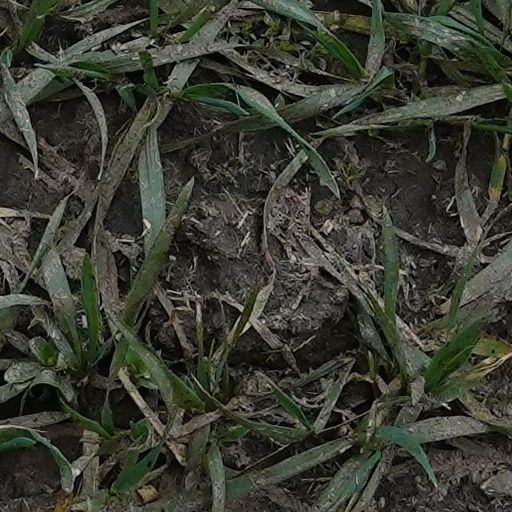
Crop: wheat